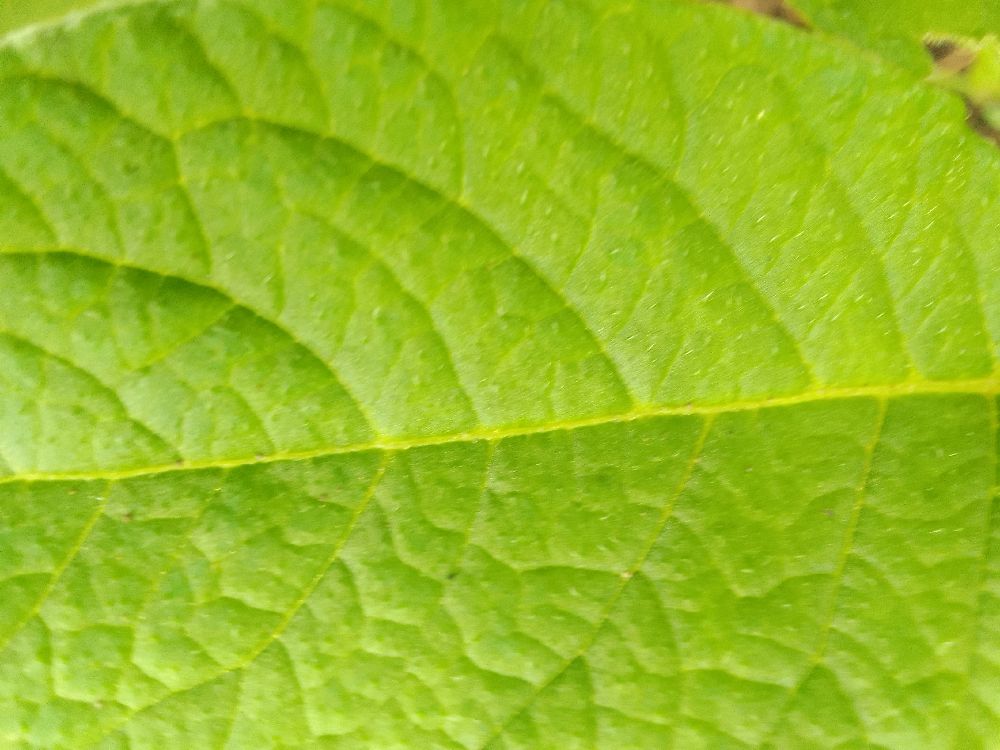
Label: Healthy